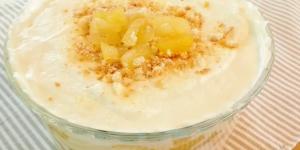
postre de pina con bizcochos de soletilla